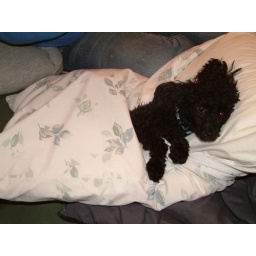
Wolfie in the pillow bed